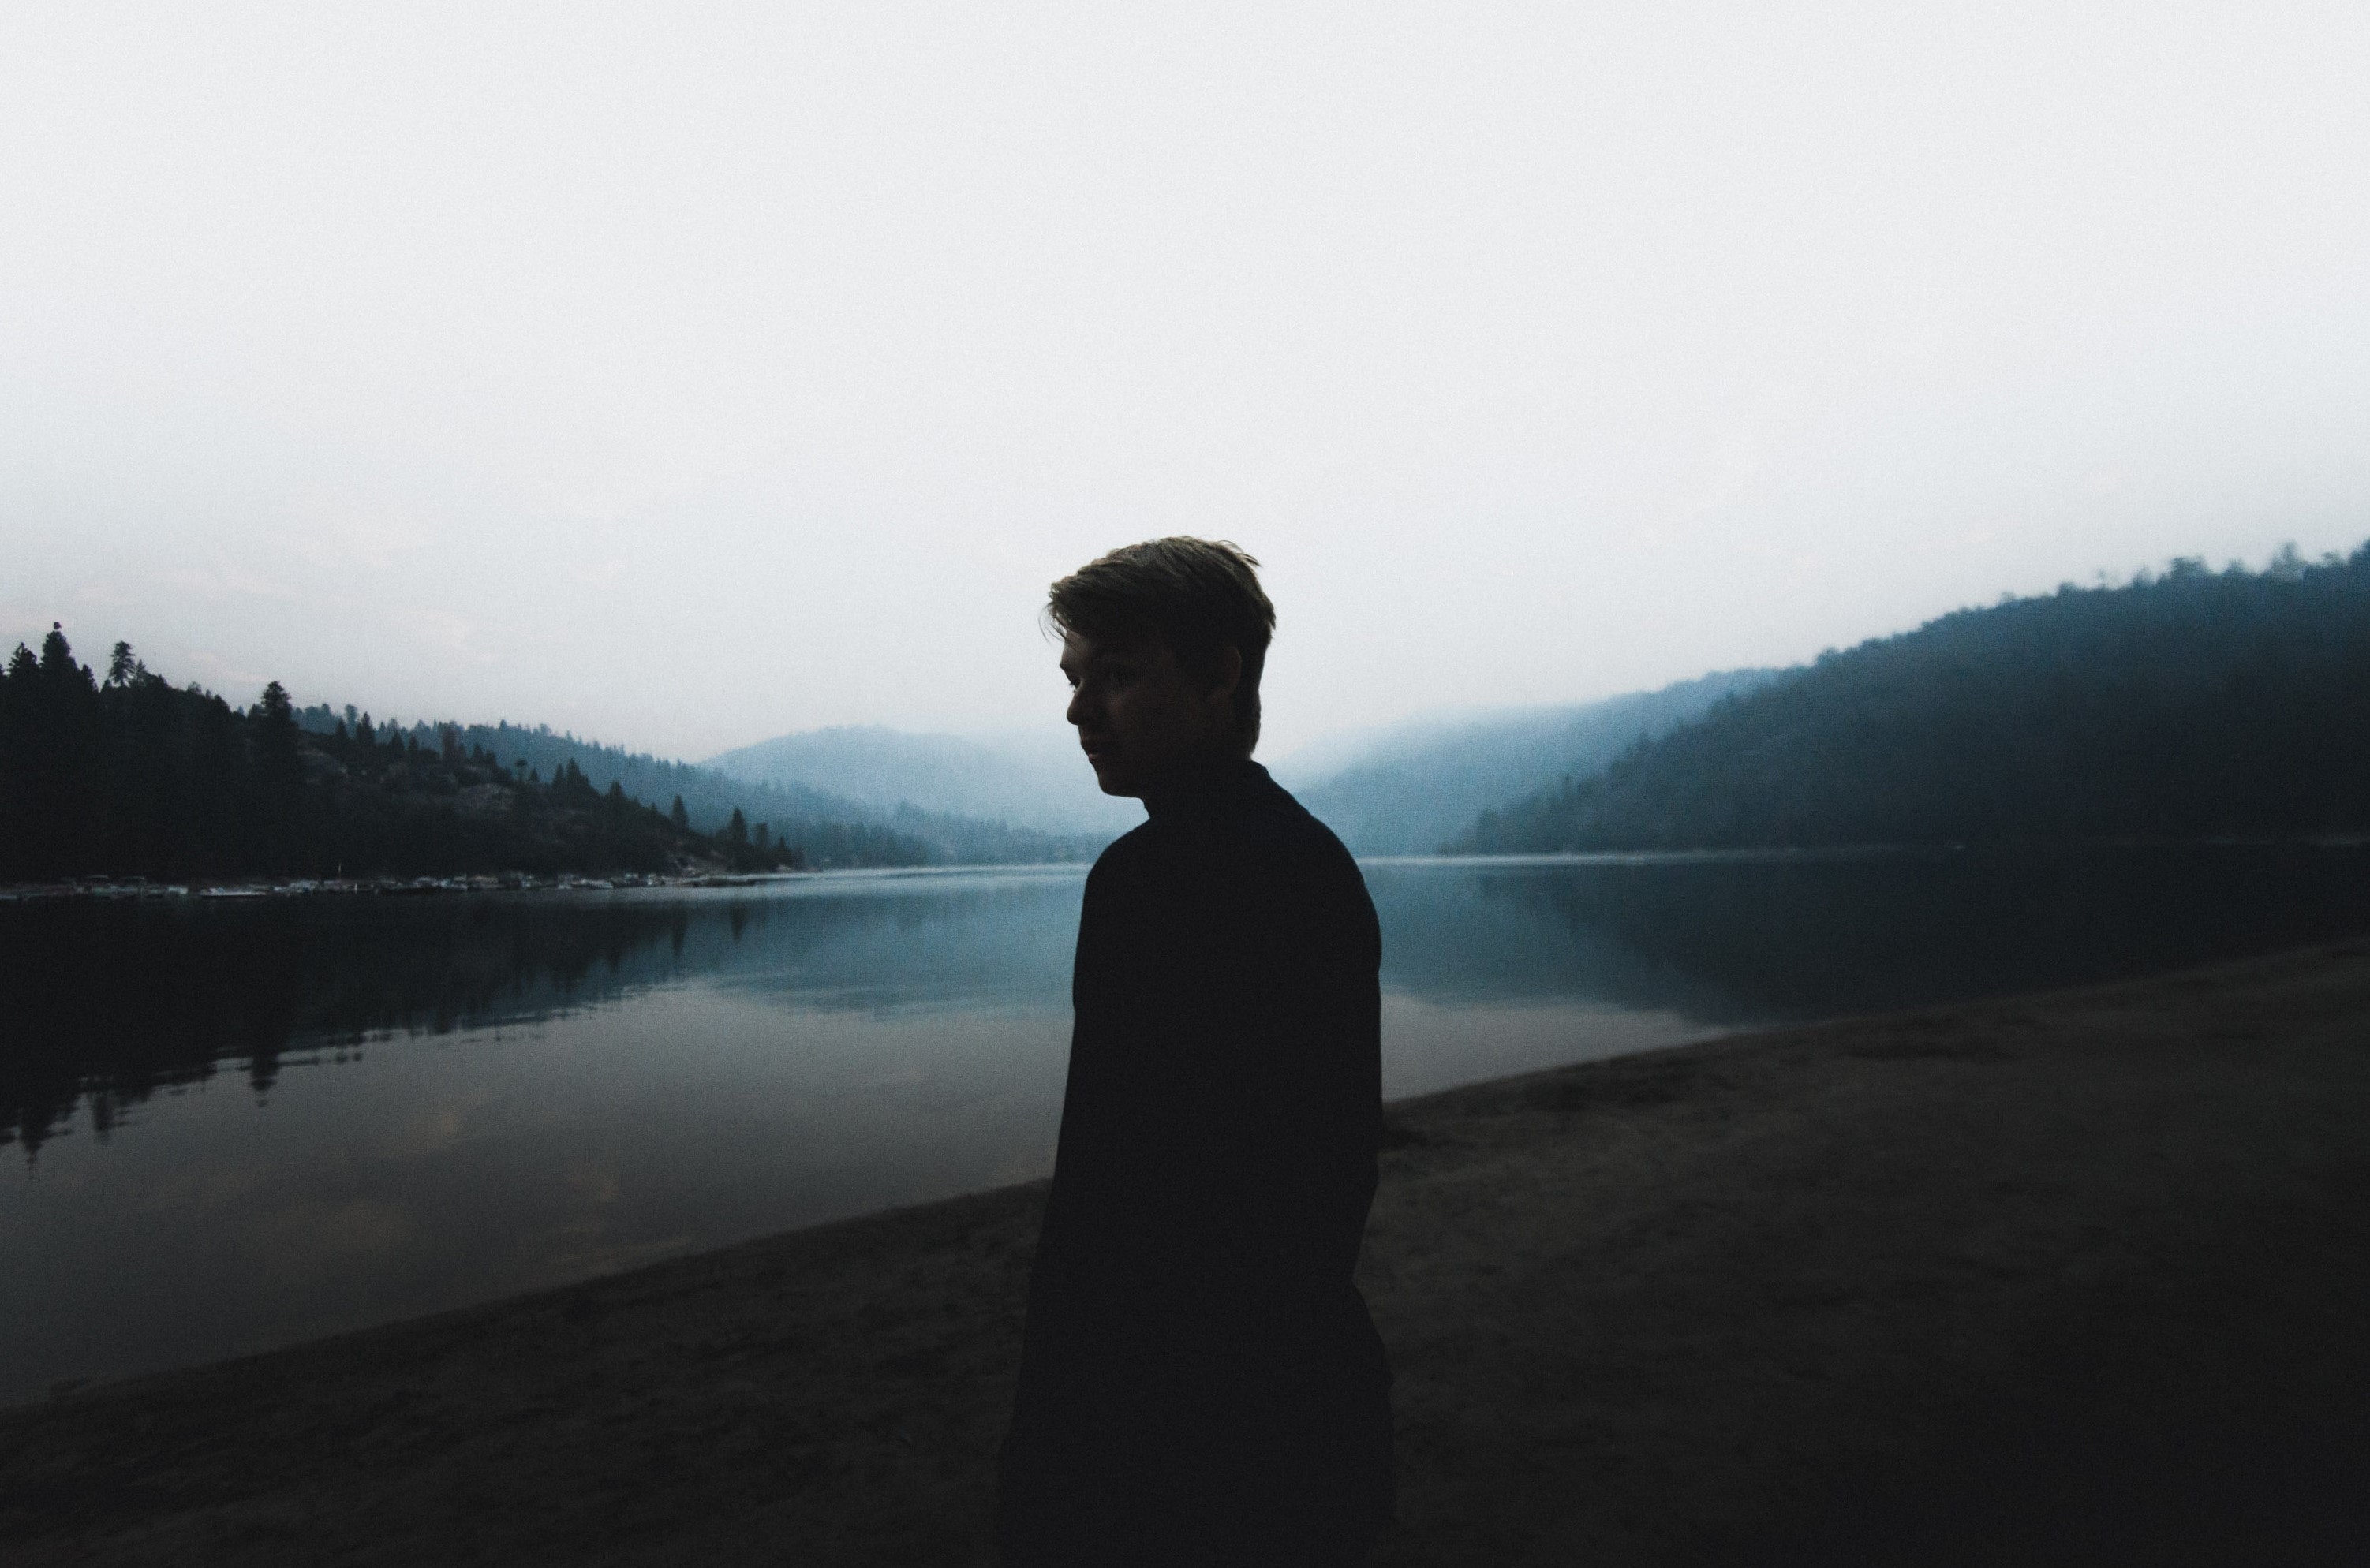
water, sky, morning, photography, loch, calm, lake, atmosphere, tree, reflection, horizon, silhouette, sea, sunlight, evening, mountain, sunrise, river, vacation, cloud, girl, fog, darkness, hill, mist, landscape